L'Oréal Korea-UNESCO for Women in Science Award

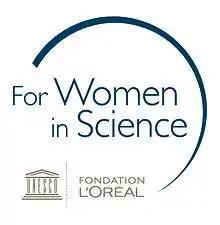
L’Oréal Korea-UNESCO for Women in Science Award

The L’Oréal Korea-UNESCO for Women in Science Award is a national level award as part of the L'Oréal-UNESCO For Women in Science Awards. It is said to be Korea's most prestigious female scientist award. The award is presented by L'Oréal Korea, Korean National Commission for UNESCO, and Women’s Bioscience Forum. Every year one academic promotion award is presented and up to four fellowships to young scientists under the age of 44 are granted. Endowment is KRW 20 million for the award and KRW 5 million for the young scientists. The award was founded in 2002 and underwent name changes in 2004 and 2017.